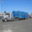
Label: truck